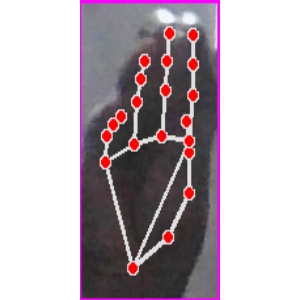
अक्षर: ङ